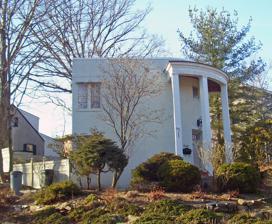
Building: Hastings Prototype House
Country: United States of America
Year built: 1936
Historic house in New York, United States United States historic place Hastings Prototype House U.S. National Register of Historic Places South elevation, 2009 Show map of New York Show map of the United States Location Hastings-on-Hudson , NY Nearest city Yonkers Coordinates 40°59′4.5″N 73°52′16″W / 40.984583°N 73.87111°W / 40.984583; -73.87111 Area 0.4 acres (1,600 m 2 ) Built 1936 ( 1936 ) Architect Charles Horn Architectural style Moderne NRHP reference No. 91001873 Added to NRHP December 19, 1991 The Hastings Prototype House is located at Farragut Parkway and High Street in Hastings-on-Hudson , New York, United States. It is a Moderne - style concrete building erected during the 1930s. In 1991 it was added to the National Register of Historic Places . It was planned to be one of a number of experimental dwellings along Farragut Parkway, and, ultimately, a larger-scale development in Florida ; neither of which was ever built. It incorporated many innovations, including a patented method of precasting the concrete panels used in its walls and floors and the first gas-fired heating system in Westchester County . These led to it being featured in an exhibit at the 1939 New York World's Fair . The architect, developer and contractor were all local, and none of them involved with any of the contemporary movements that led to the Moderne style. Charles Horn, the architect, never built another building in that style. Unoccupied, it fell into disrepair in later years and was threatened with demolition after it became an eyesore . It was preserved in the 1980s when a man who had grown up in the neighborhood bought it, researched its history and restored it. Buildings and grounds The house is located on the northwest corner of the intersection, approximately one-quarter mile (500 m) along Farragut  from its intersection with the Saw Mill River Parkway . The surrounding neighborhood is exclusively residential, with some minimal commercial development a block to the north at the intersection of Farragut and Green Street. The houses to the west are in a variety of early 20th-century styles, on smaller lots. To the east are larger lots with more trees, most of them the rear yards of larger houses along Farragut Avenue. The half-acre (2,000 m 2 ) lot slopes up slightly toward the west. In addition to the house, on the eastern end, a garage is built into the landscape to the north. It is considered a contributing resource to the National Register listing. A driveway curves around from High Street to it. Exterior The house itself is a 21-foot (6.4 m) cubical steel frame structure on a cinder block foundation faced in prefabricated 2-by-10-foot (0.61 by 3.05 m) concrete panels with stucco parging topped by a bowl-shaped roof centered on a drain. At the main entrance on the curved eastern corner, there is an entrance portico . Fenestration consists primarily of paired steel eight-pane casement windows on both stories at either side of the corners. There is one small four-pane window in the second story above the main entrance and an additional window on the north of it in the first story to provide additional light to the kitchen. Just north of it is a second entrance, meant to allow easier access to the garage. A plain wide belt course runs around the building above the second story windows. Above it is a parapet at the roofline. The front portico consists of a wooden hood with a denticulated cornice supported by four square wooden pillars topped with molded capitals . Interior The main entrance is a recessed paneled wooden door. It opens into a small foyer with closet. Three steps lead down from the south side to the living area, which occupies the bulk of the first-floor space and the greatest portion of the house's 800-square-foot (74 m 2 ) interior. The stairs to the second story begin on the opposite corner. Flooring consists of the same prefabricated concrete panels the walls are made of covered in asphalt tile; the walls are plaster and lath . A partition sets off the kitchen, in the northwest corner. Underneath the stairway is storage space and the original location of the heating and air conditioning controls. Upstairs, there have been extensive renovations since the house was built. The floors are covered in ceramic tile and the walls are gypsum . The original six-panel wooden doors have been replaced with hollow-core flush doors as well. Its layout follows the first floor, with most of the southern space given over to a large bedroom and a smaller bedroom above the kitchen. Corresponding to the foyer is a bathroom. There is no basement, just crawl space . Garage and landscaping The driveway ends at the garage just north of, and uphill from, the house. It is made of the same prefabricated concrete panels and has a flat roof, sloped to one side. Inside there is space for a single car. A storage bin is suspended over where the hood would be parked. A window has been cut on the south side, facing the house, from one of the concrete panels. It has glazed doors and side panels and is now used as a studio. Stone retaining walls on the west side of the driveway and parallel to the rear of the garage create a small courtyard between the house's kitchen door and the garage. This is part of the overall landscaping of the property. The west (rear) yard has a terraced feel to it with the stone wall and garage providing an abrupt break in elevation, and is sheltered and insulated from the neighborhood by several mature trees. A drop similar to that in the rear follows the natural slope of the terrain at the east (front), heavily worked and planted with an assortment of shrubs and small trees. To the south, facing High Street, more thick planting and mature trees further shelter the house and buffer it from its neighbors. History The house was the first of what its developers hoped would be many they could replicate in two states with an innovative construction method and material. However, it proved more difficult to build than expected, and would be the only one of its kind. After falling into neglect a few decades after it was built, it has been restored by an early admirer. 1929–1934: Suburbanization and opportunity In the late 1920s Westchester County began the system of parkways that would make it possible for residents to commute by car to New York City. The first section of one, the Saw Mill , passed through the eastern section of the village of Hastings-on-Hudson . To complement the existing intersection between the parkway and Farragut Avenue, a new street, Farragut Parkway, was built to the southeast. Its completion in 1934 opened up the neighborhood around it, an area known as Uniontown, to subdivision and development . Residents of newer houses would find downtown Hastings and the parkway equally accessible, and Hastings began transitioning from a small river town built around the large sugar refinery then located along its waterfront into a commuter suburb. Investors were already speculating heavily on Uniontown property. One of them was Hamlin Andrus of the nearby city of Yonkers . The son of John Emory Andrus , a wealthy industrialist who had served as that city's mayor and representative in Congress earlier in the century, he invested his inherited share of the family fortune in various local opportunities, primarily but not exclusively in real estate. Instead of building in more common contemporary styles such as Tudor or Colonial Revival on the land he owned at Farragut Parkway and High Street, Andrus decided to experiment with modernist styles . While European architects like Albert Frey , Richard Neutra and William Lescaze had introduced the smooth-surfaced, unornamented Bauhaus -influenced forms of modernism to the U.S. in the preceding decade, their work had primarily been in Southern California or the downtowns of larger cities. Modernism had not received wide exposure to the American architectural community until a 1932 exhibit at the Museum of Modern Art . Andrus's plan was to build a group of houses in the style on the Hastings property; and then, if they proved profitable, to build a larger development in Florida . He may have felt the use of prefabricated building materials and the sparseness of the style would make the houses more economical to build on the scale he planned, and thus more affordable in the Depression economy where traditional homes were too expensive for more than half the population. Concrete was not a common choice for houses in Westchester at the time, but it had history behind it. Six decades earlier, Highland Cottage , made entirely of precast concrete, had gone up in Ossining . Shortly afterward, the first reinforced concrete house in the country, Ward's Castle , had been built on the Connecticut state line in Rye Brook . Many of the European proponents of modernism had been emigrating to the U.S. in the face of rising totalitarianism in their home countries that was often animated by a hostility to the social movements that underlay their architectural movement. Instead of working with them, Andrus commissioned local architect Charles Horn to design the first house. With no relevant experience or prior work in the style, he managed to produce a house that had the hallmarks of the Moderne style, the American interpretation of modernist principles—the use of synthetic industrial materials, smooth surface, curving corner, and extremely restrained decoration. Inside, the house gave over most of its efficiently used space to living and sleeping, the primary activities of a house, in keeping with the movement's philosophy that buildings should be honest about themselves and reflect the way people were actually living after industrialization . 1934–1936: Construction Andrus worked with another local businessman, Louis Gelbman of Yonkers, an innovator who held 16 patents, to develop the concrete panels and their manufacturing process, which were also patented. Concrete and cinder were poured into a mold of steel bars that resembled a waffle iron . When they dried, the inch-thick (2.5 cm) panels looked like exaggerated C's, with six-inch (18 cm) returns as the arms. They were light enough that two men could carry each one, yet solid enough that none had begun to deteriorate when the house was renovated half a century later. Gelbman's workers assembled them on the site by bolting the arms to a partial steel frame on the interior so the exterior would remain flush and smooth after being sealed with a mortar parge and surfaced with stucco . The arms left a space inside for insulation , usually vermiculite , another new material at the time, that would go behind the plywood panels used for the walls. To build floors, the panels were just laid horizontally on the summer beams, with the floor's surface material (asphalt on the first story, cork originally upstairs) then laid on top, and the space between the arms available for infrastructure piping. Once the exterior was done, the openings for the doors and windows were cut and then they were installed. The steel casement windows were also a relatively new building technology; however, their use and popularity was not limited to modernist buildings. Inside the building were more new products, such as fluorescent lighting and one of the first forced-air gas heating and cooling systems installed in Westchester. The heating was efficient enough that the fireplace hearth in the first floor living space could be reduced in size. Air conditioning was a very new feature for private homes at the time; it is possible that this reflected Andrus's hope to build similar homes in Florida. Construction was longer and more complicated than Andrus and Gelbman had expected. Surviving photographs from it suggest that it was not easy to assemble the panels, as workers were not used to it. Measures to protect the patent on the concrete panels also slowed it down. 1937–present: Decline and restoration Despite all the house's innovative technologies being included in an exhibit at the 1939 New York World's Fair , other builders did not adopt prefabricated concrete construction, except for occasional ranch houses , not because of its newness as much as their familiarity with existing construction materials and methods. The house was controversial with its neighbors, as well. Many felt it clashed too strongly with their own more traditionally-styled houses, and were outspoken in their criticism. Some likened it to an appliance. Andrus may well have decided it was not worth it to build more either in Hastings or Florida, and found other investment opportunities. Horn never designed another modernist building. After its completion, it was sold and occupied at least through the middle of the century. Eventually it grew vacant, and began to show signs of neglect. The neighbors, including those who had never liked the house, called for its demolition as an eyesore . That was prevented in 1978, when Peter Muckenhaupt, a retired journalist and publicist who had watched the house being built as a boy when he lived nearby, bought the house. He began restoring it in earnest. It was necessary to remove the original walls. The broken window panes and HVAC systems had to be replaced, and the once-groundbreaking gas-fired system was now obsolete. "We wound up having to replace everything," he recalled. "It had to be treated like a brand-new house." The original cork flooring and plywood paneled walls on the second story were beyond repair and were replaced with the ceramic tile and gypsum walls now in place. After the work was done in the early 1980s, Muckenhaupt rented it out since his family was too large for him to move them in. He researched the history of the house, finding little material but enough to support its successful nomination to the National Register . Once that had been achieved, he planned to move into the house. See also National Register of Historic Places listings in southern Westchester County, New York References